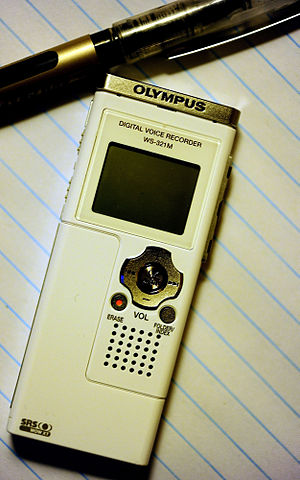
Diktafon / Diktermaskinen
En digital diktafon
Diktafonen er et apparat til at optage og lagre tale og blev opfundet i 1887 af Thomas Edison.